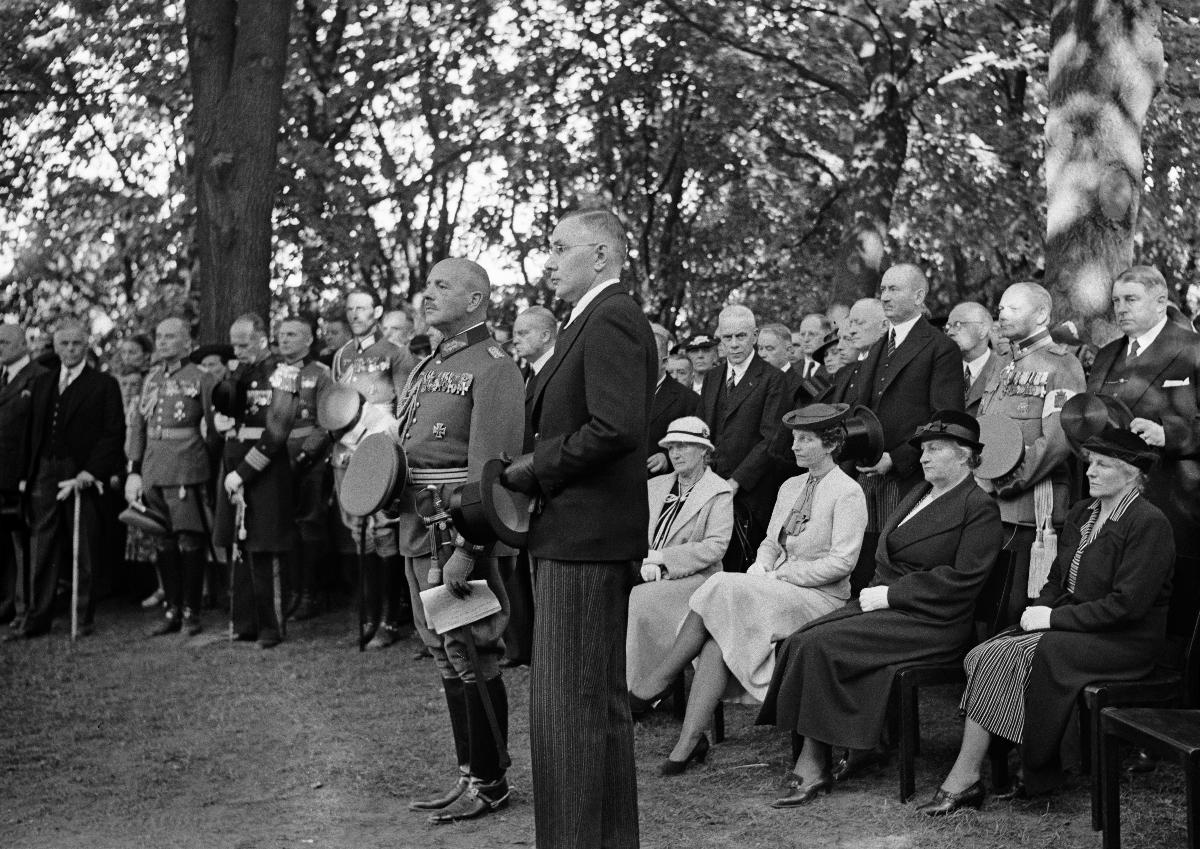
Habsburg-monumentin paljastustilaisuus
Habsburgmonumentets avtäckning; The unveiling of the Habsburg monument
sisällön kuvaus: Habsburg-monumentin paljastustilaisuus Helsingissä 20.6.1939. Memoria Liberatorum säätiön pystyttämä muistomerkki Suomen sisällissotaan osallistuneille saksalaisille, jotka kuolivat S/S Habsburg -aluksen onnettomuudessa Itämerellä lokakuussa 1918. content description: The unveiling of the Habsburg monument in Helsinki 20.6.1939. A memorial over the Germans who took part in the Finnish civil war and died in the accident of S/S Habsburg in the Baltic Sea in October 1918. The monument was raised by the Memoria Liberatorum foundation. innehållsbeskrivning: Habsburgmonumentets avtäckning i Helsingfors 20.6.1939. Minnesmärke över de tyskar som deltagit i Finlands inbördeskrig och omkommit i S/S Habsburg fartygets olycka på Östersjön i oktober 1918. Minnesmärket restes av Memoria Liberatorum stiftelsen.
Kuvaaja: Sundström, Hugo, kuvaaja
Vuosi: 1939
Paikka: Suomi, Uusimaa, Helsinki
Aiheet: Blücher, Wipert von; Carp, Georg; Knorring, Carl von; Tulenheimo, Antti; HBL; muistomerkit; patsaat; monumentit; julkinen taide; paljastustilaisuudet; monuments; statues; public art; art; sculpture; memorials; unveiling; minnesmärken; statyer; konst; skulptur; monument; offentlig konst. avtäckning; offentlig konst